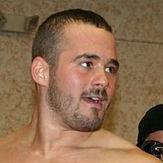
Age: 21